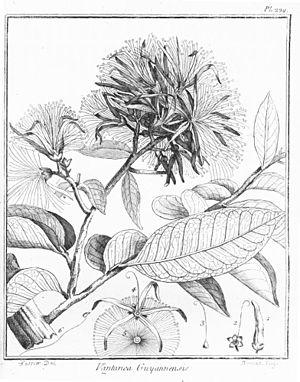
La famille des Humiriacées est une famille de plantes dicotylédones qui comprend 50 espèces réparties en 3 à 8 genres.